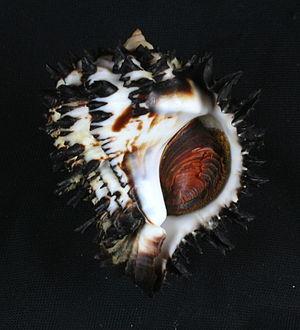
Hexaplex est un genre de mollusques gastéropodes de la famille des Muricidae.